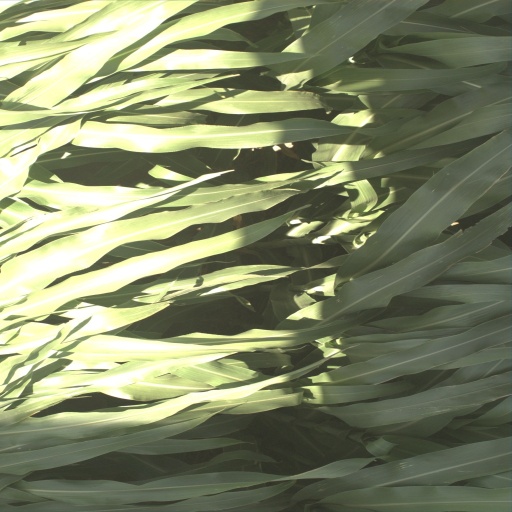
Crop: sorghum